Cape May Point State Park

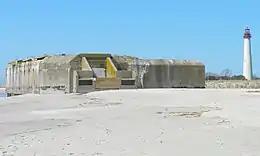
Battery 223 in 2010

A 6-inch gun was mounted near the former Coast Guard station in World War I, but the emplacement has been demolished. Three batteries were in the park area in World War II. These were Battery 223 with two 6-inch guns on shielded mounts, with an ammunition and fire control bunker between them, Battery 25 with four towed 155 mm guns on concrete Panama mounts, and Anti-Motor Torpedo Boat battery (AMTB) 7, with four 90 mm guns, two on fixed mounts and two on towed mounts. Only the bunker for Battery 223 remains visible, stripped of its original earth cover. A beach restoration project in 2005 covered the remains of the other emplacements.